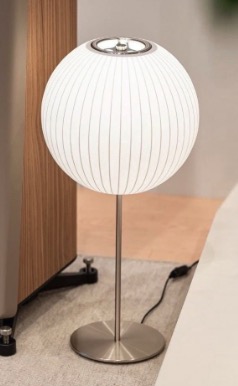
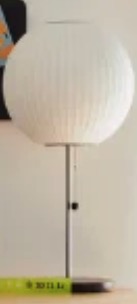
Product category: misc
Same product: yes